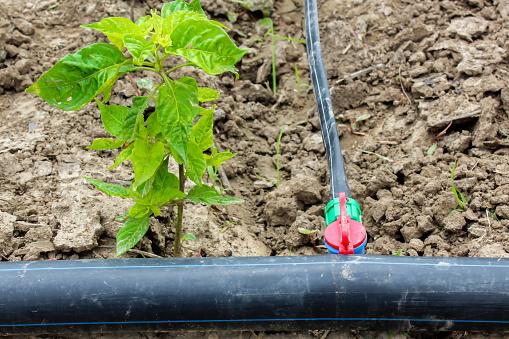
Mipira ya umwagiliaji imewekwa shambani kwa mpangilio, ikisambaza maji moja kwa moja kwenye mimea ili kuhakikisha unyevu unaendelea na mazao yanakua vizuri hata katika kipindi cha ukame.